Transport in Sheffield

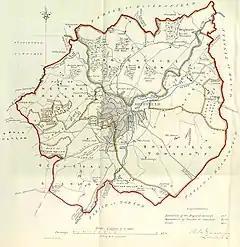
A map of Sheffield in 1832

The opening of the Sheffield Canal in 1819 opened Sheffield to the large-scale transportation of freight. This was followed by the Sheffield and Rotherham Railway in 1838, with Sheffield's first railway station opening at the Wicker. The first main line railway station in Sheffield was opened in 1845 at Bridgehouses by the Sheffield, Ashton-under-Lyne and Manchester Railway. This line was extended to a new station, Sheffield Victoria in 1851, and Wicker station was replaced by Sheffield Midland in 1870. A horse tramway opened from Lady's Bridge to Attercliffe in 1873, this was later extended to Brightside and Tinsley. Further horse tramway routes were constructed to Hillsborough, Heeley, and Nether Edge. There was an unsuccessful trial of Steam trams in 1877 and 1878. Due to the narrow medieval roads the tramways were initially banned from the town centre. An improvement scheme was passed in 1875, this led to the first major alterations to the medieval street plan, Pinstone Street and Leopold Street were constructed by 1879 and Fargate was widened in the 1880s. The 1875 plan also called for the widening of High Street, but disputes with property owners delayed this until 1895.